Tara Singh Varma

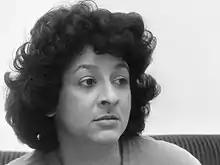

Tarapatie "Tara" Oedayraj Singh Varma (born August 29, 1948) is a former Dutch politician and former member of the House of Representatives for GroenLinks.